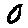
Label: 0